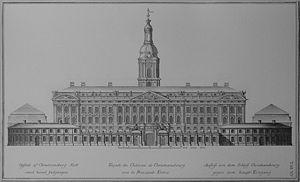
Façade du Château de Christiansbourg vers la Principale Entreé